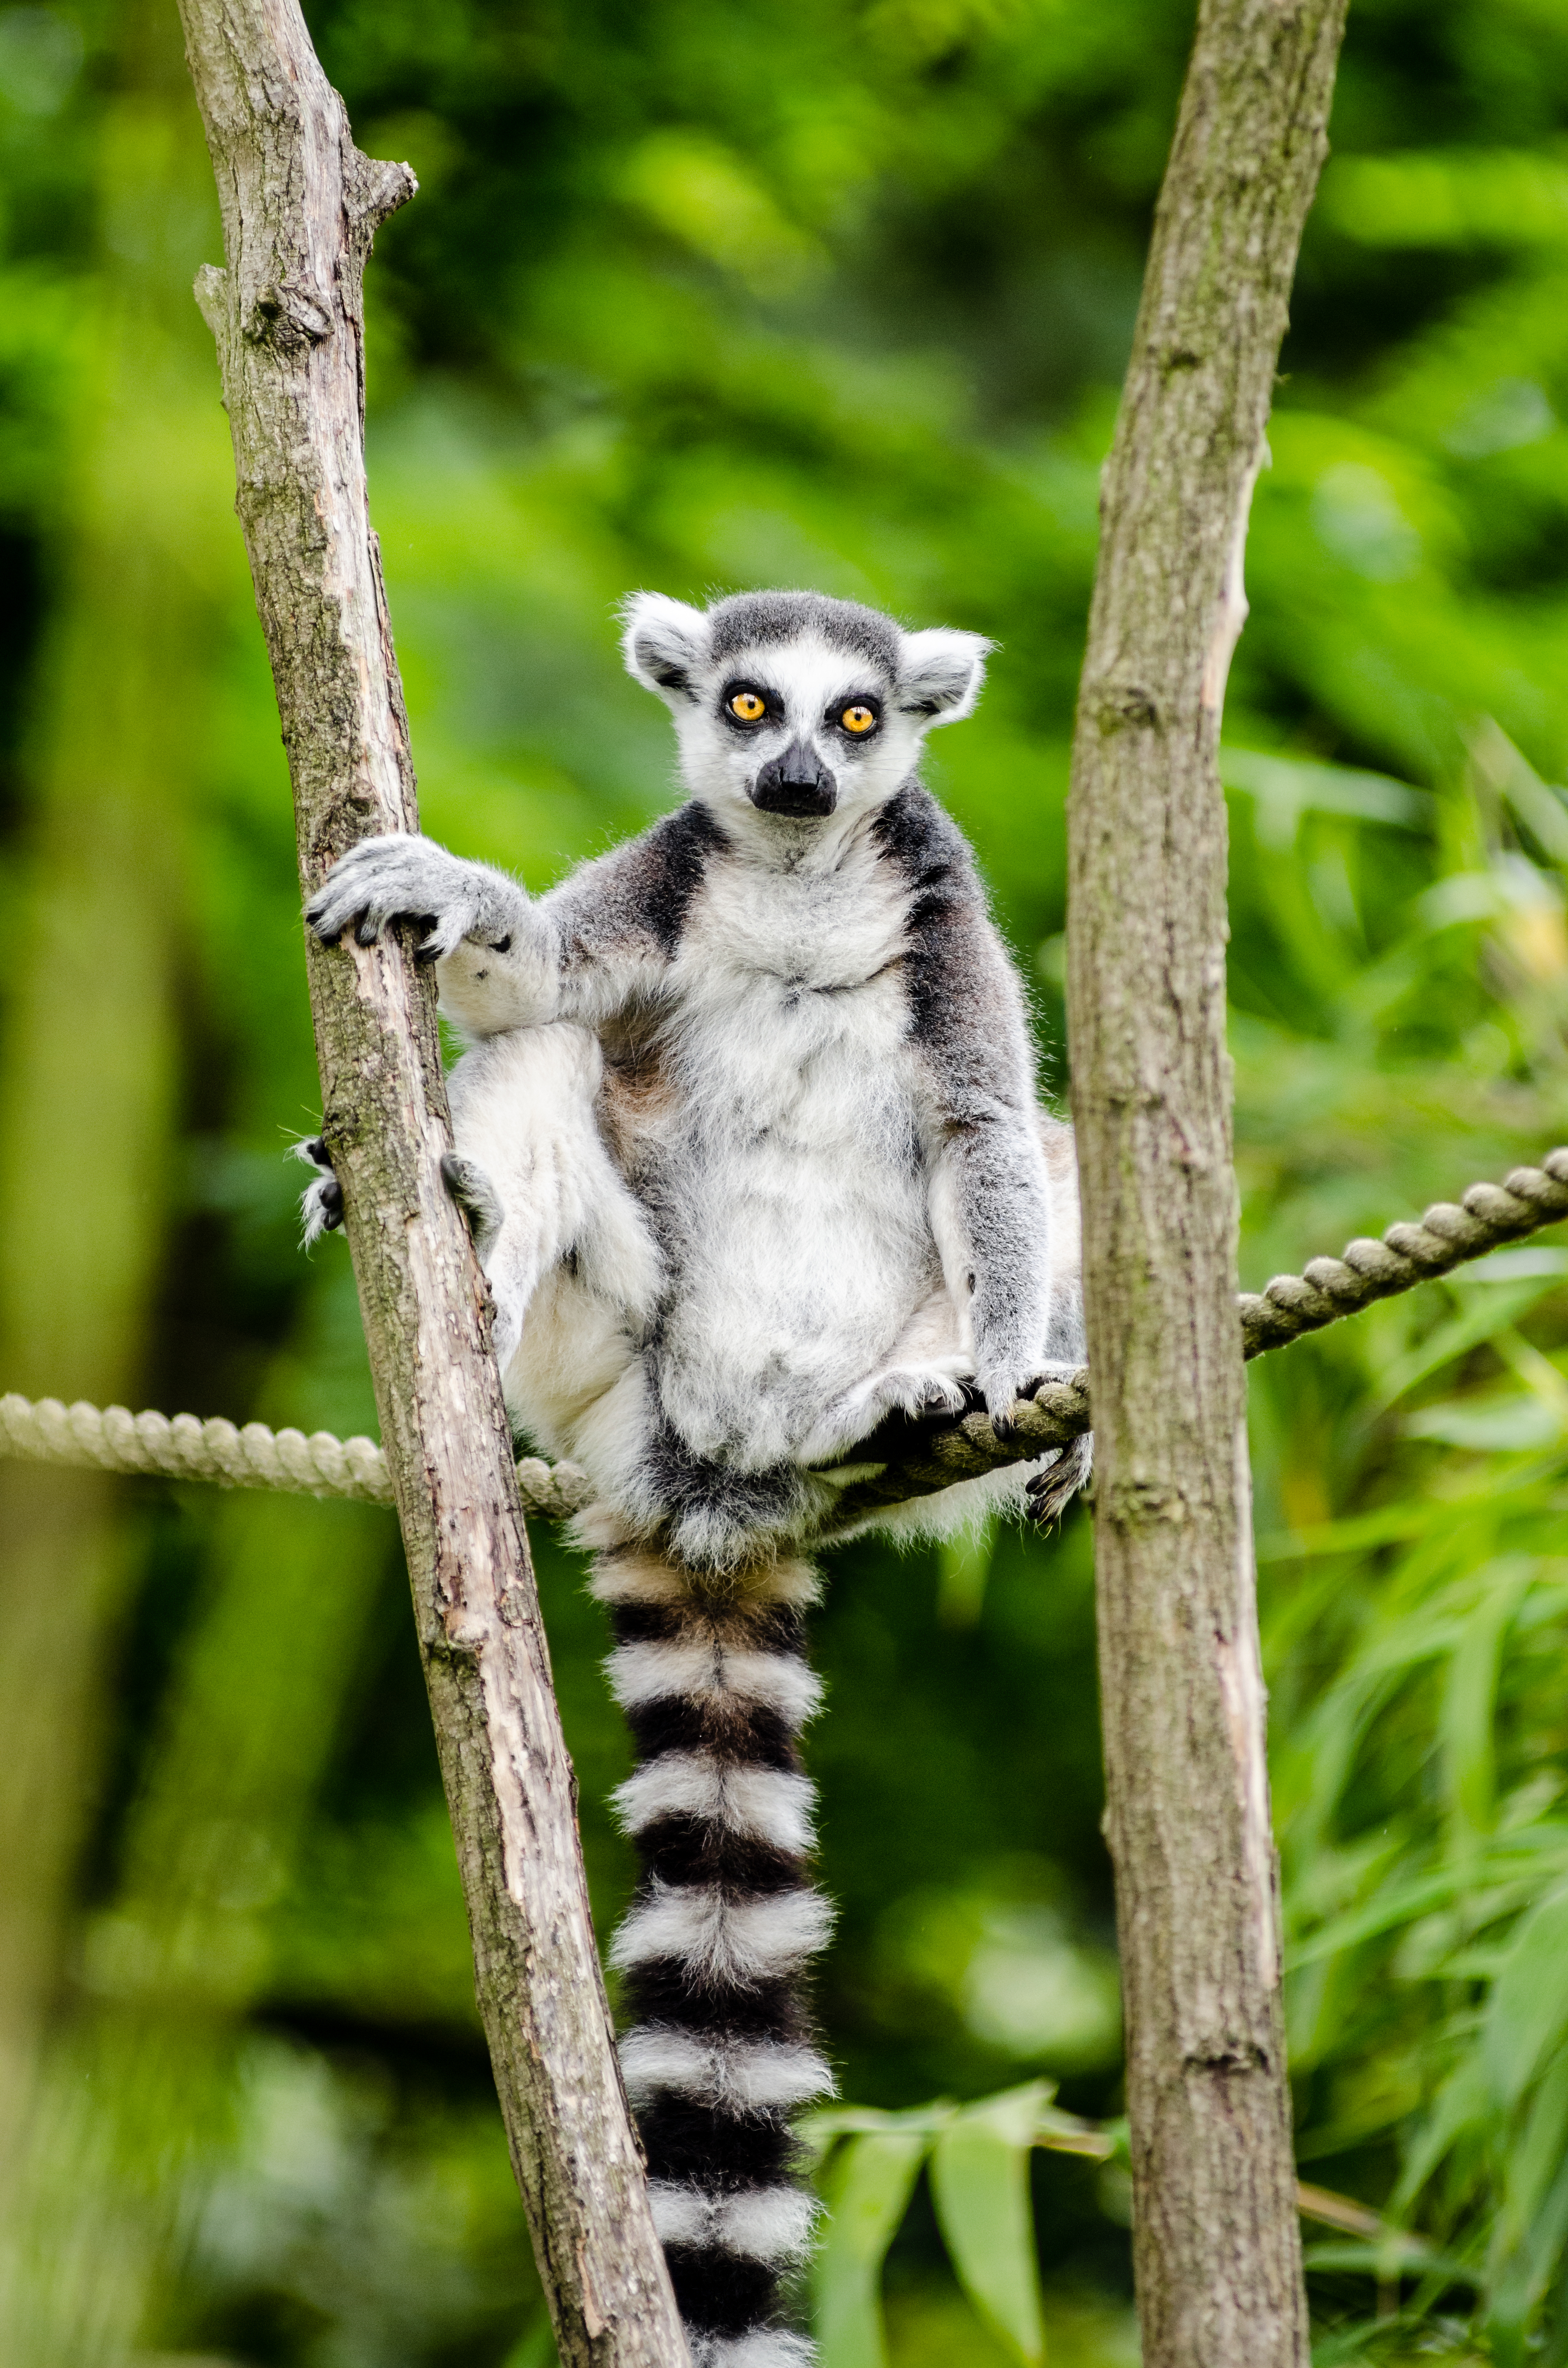
tree, nature, branch, bokeh, ring, feet, animal, cute, wildlife, zoo, fur, mammal, nikon, fauna, primate, eyes, hands, animals, madagascar, vertebrate, tier, fell, augen, baum, adorable, lemur, d7000, niedlich, tailed, catta, katta, tierpart, madagaskar, 300mm, fuse, s s, h nde